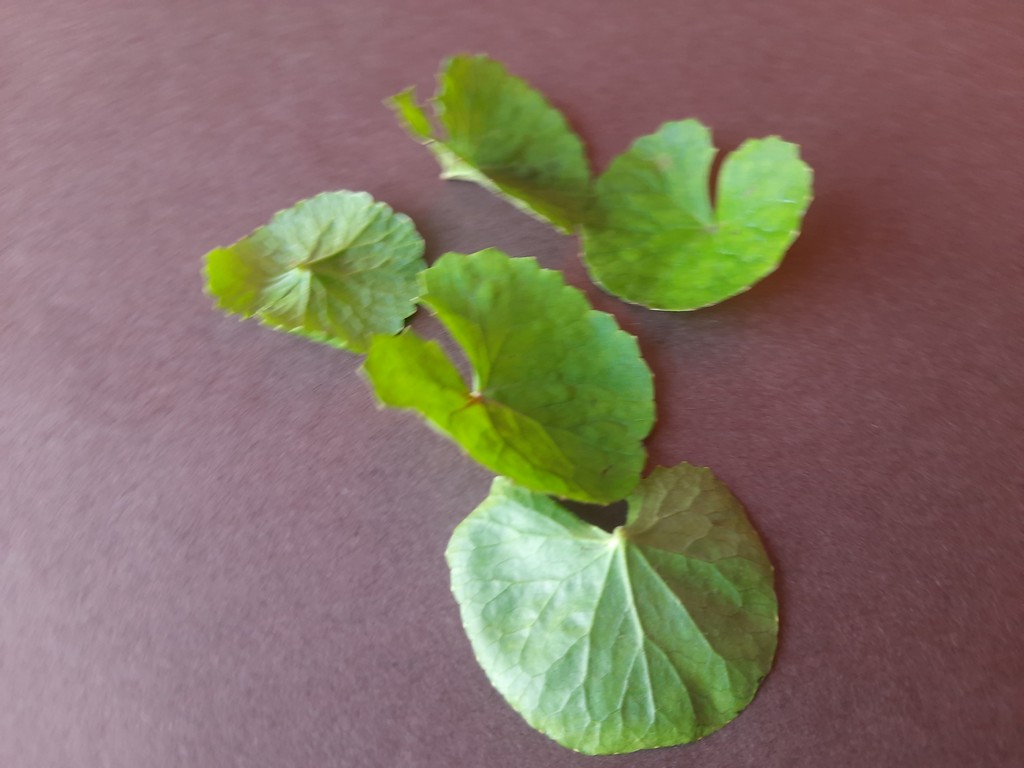
Label: Healthy